Adenau

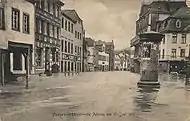
Adenau flood June 1910

The population development of Adenau refers to today's area of Adenau. The numbers 1871-1987 are census results: